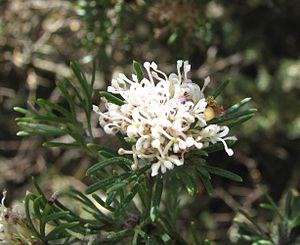
Grevillea crithmifolia, est une espèce de plantes de la famille des Proteaceae, endémique dans le sud-ouest de l'Australie-Occidentale en Australie.